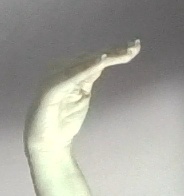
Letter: haa